Vaira Vīķe-Freiberga

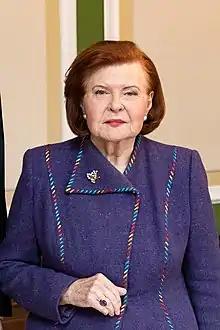
Vike-Freiberga in 2022

Vaira Vīķe-Freiberga (born 1 December 1937) is a Latvian politician who served as the sixth president of Latvia from 1999 to 2007. She is the first and to date only woman to hold the post and the most recent to be re-elected for a second term.